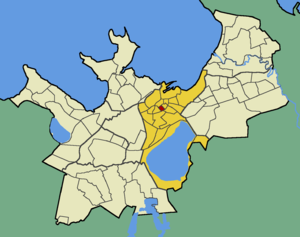
Sibulaküla est un quartier du district de Kesklinn à Tallinn en Estonie.